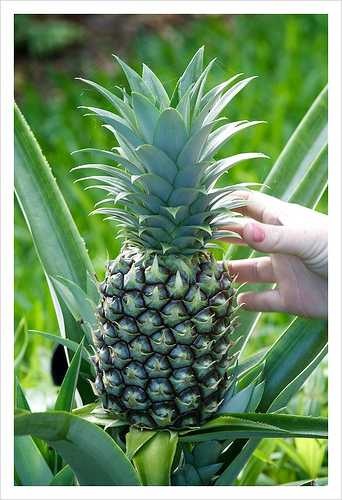
Label: Pineapple